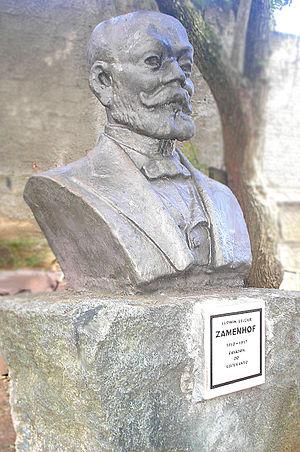
Le docteur Ludwik Lejzer Zamenhof, dit en français Louis-Lazare Zamenhof, est un médecin ophtalmologiste polonais, né le 15 décembre 1859 à Białystok, dans l'Empire russe, et mort le 14 avril 1917 à Varsovie. Né dans une famille juive, ses langues d’usage sont le yiddish, le russe et le polonais. Il est connu pour avoir élaboré la langue construite espéranto dans son ouvrage Langue Internationale, publié en russe le 26 juillet 1887 sous le pseudonyme Doktoro Esperanto. Il fut nommé une douzaine de fois au prix Nobel de la Paix.